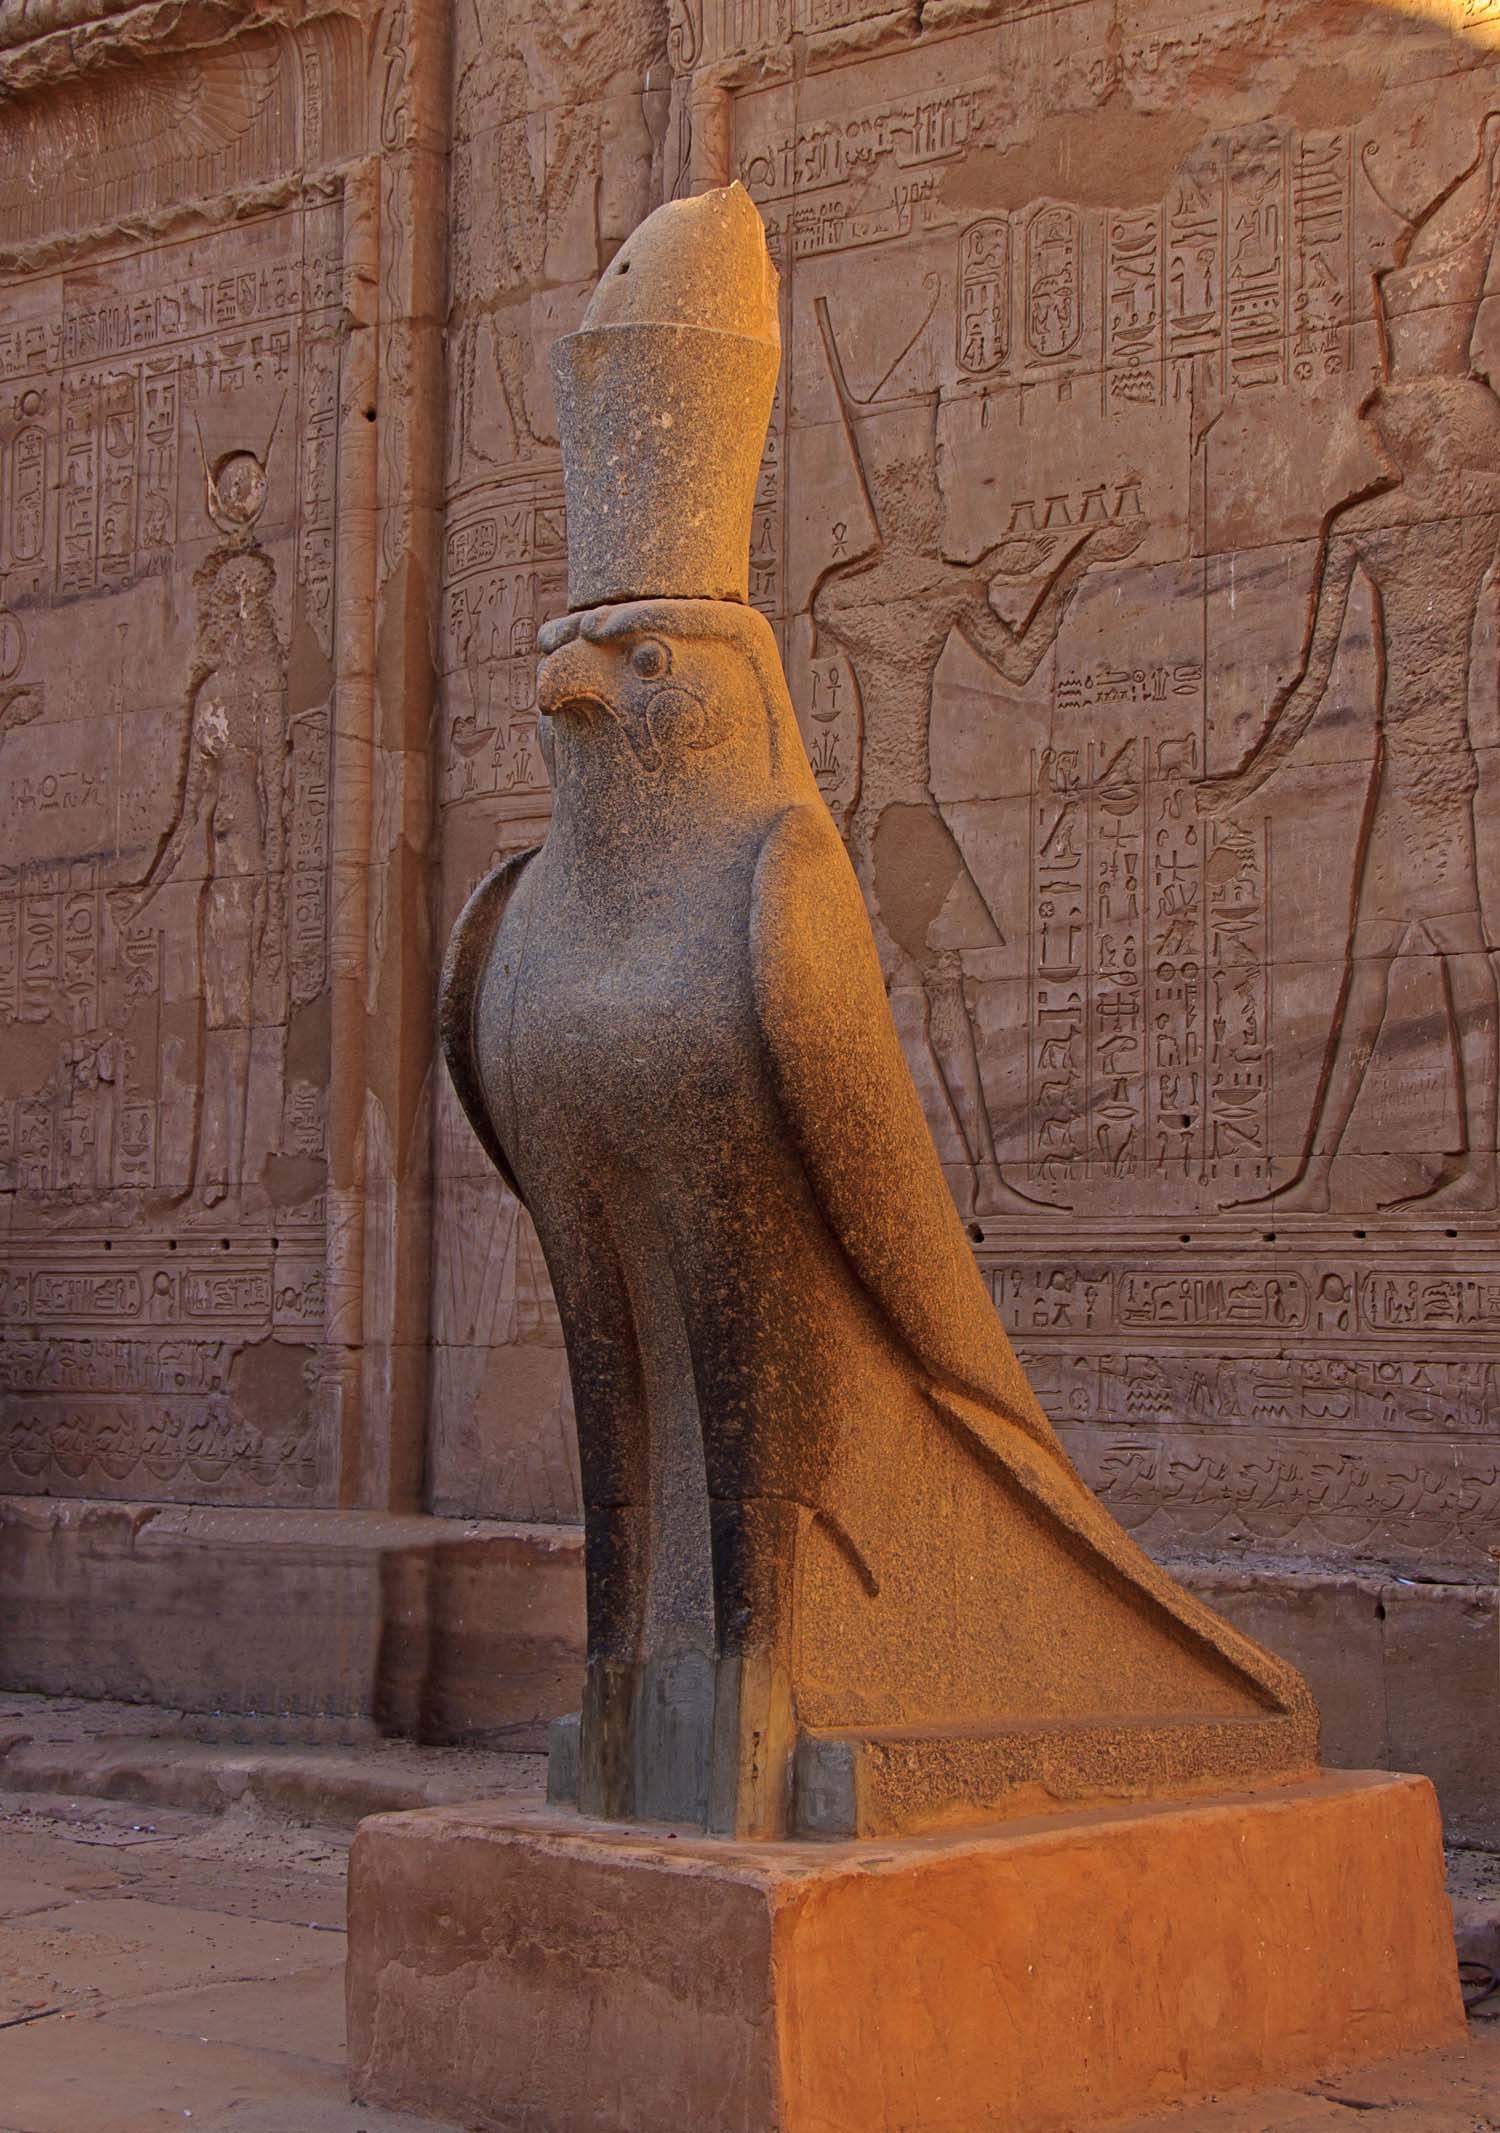
wood, wall, monument, statue, ancient, tourism, egypt, sculpture, art, temple, carving, pharaoh, stele, stone carving, ancient history, horus